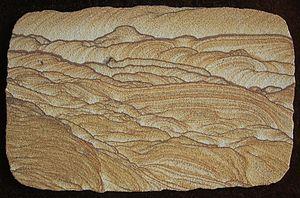
Pierre à images, Kanab, Utah, Etats-Unis
Une pierre à image est, selon l'écrivain français Roger Caillois, une pierre curieuse, non précieuse qui semble constituer une véritable œuvre d'art représentative ou abstraite. Les pierres à images proviennent de roches diverses.